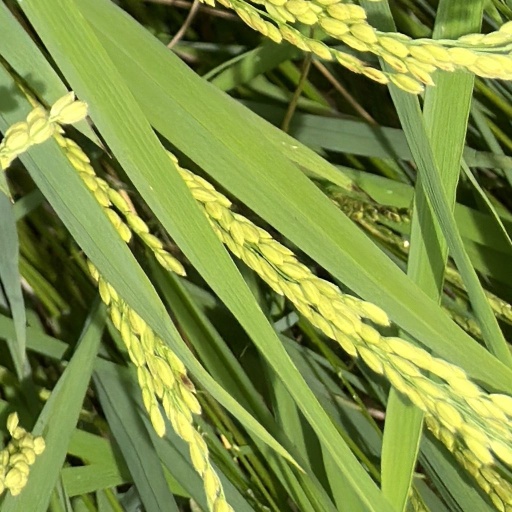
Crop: rice